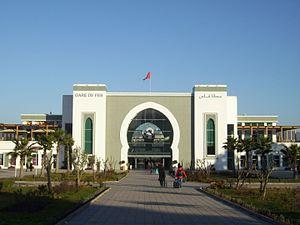
Fès ou Fez est une ville du Maroc septentrional, située à 180 km à l'est de Rabat, entre le massif du Rif et le Moyen Atlas. Faisant partie des villes impériales du Maroc, elle a été à plusieurs époques la capitale du pays et est considérée de nos jours comme sa capitale spirituelle. Sa fondation remonte à la fin du VIIIᵉ siècle, sous le règne de Moulay Idriss Iᵉʳ. Son prestige passé en a fait l'un des foyers majeurs de la civilisation islamique relié à Bagdad, Damas, Cordoue, Le Caire, Kairouan, Grenade, Palerme, Ispahan ou Samarcande, avec lesquels elle avait établi des échanges aussi bien économiques que sociaux et culturels.
La gare de Fès-Ville est une gare ferroviaire marocaine située dans la ville de Fès préfecture de la région Fès-Meknès.